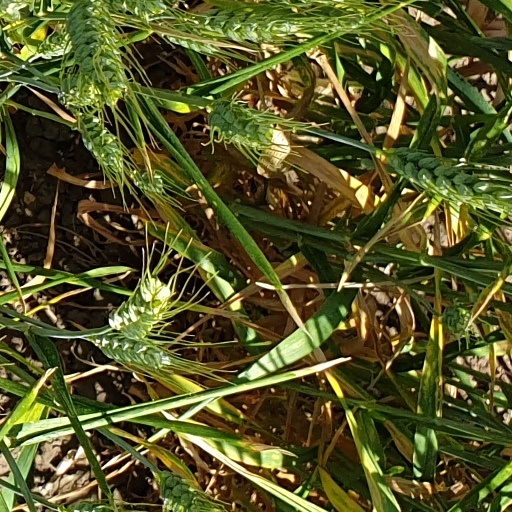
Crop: wheat